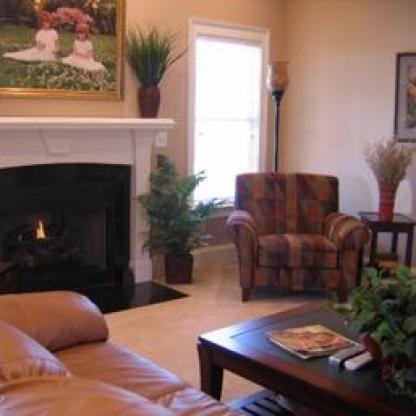
Scene: Indoor